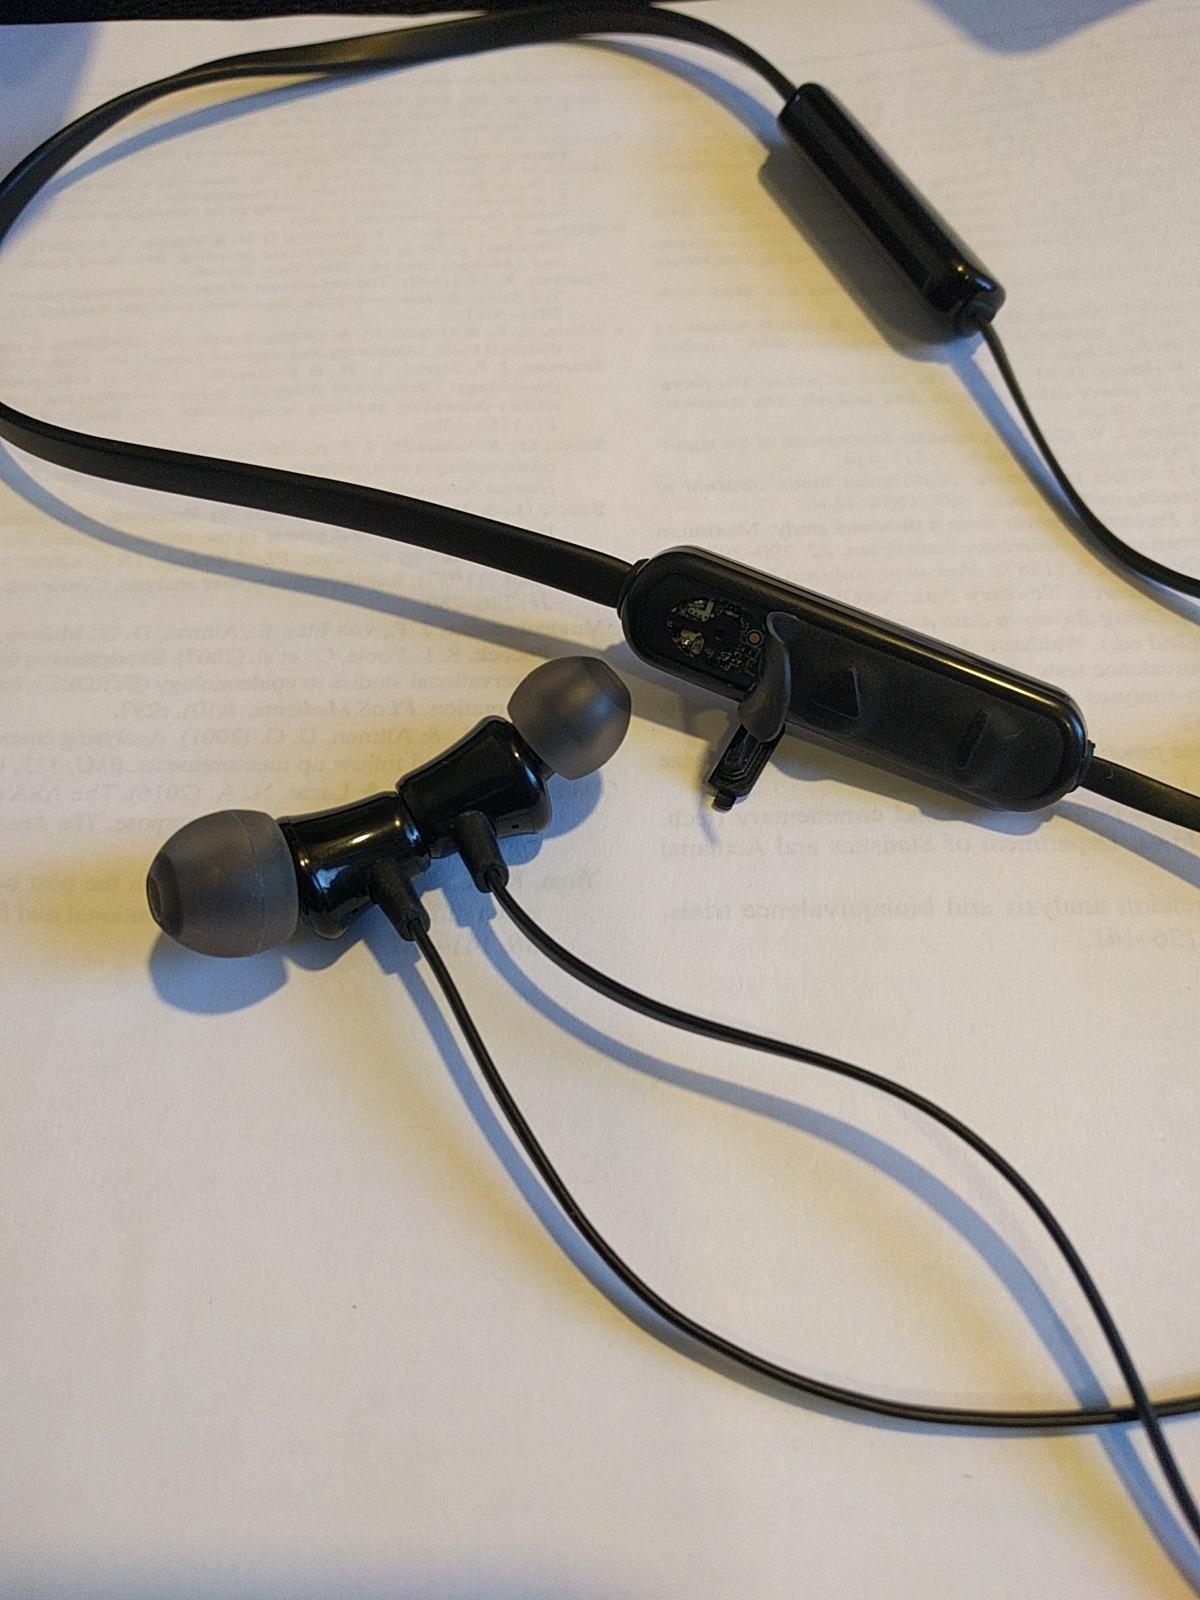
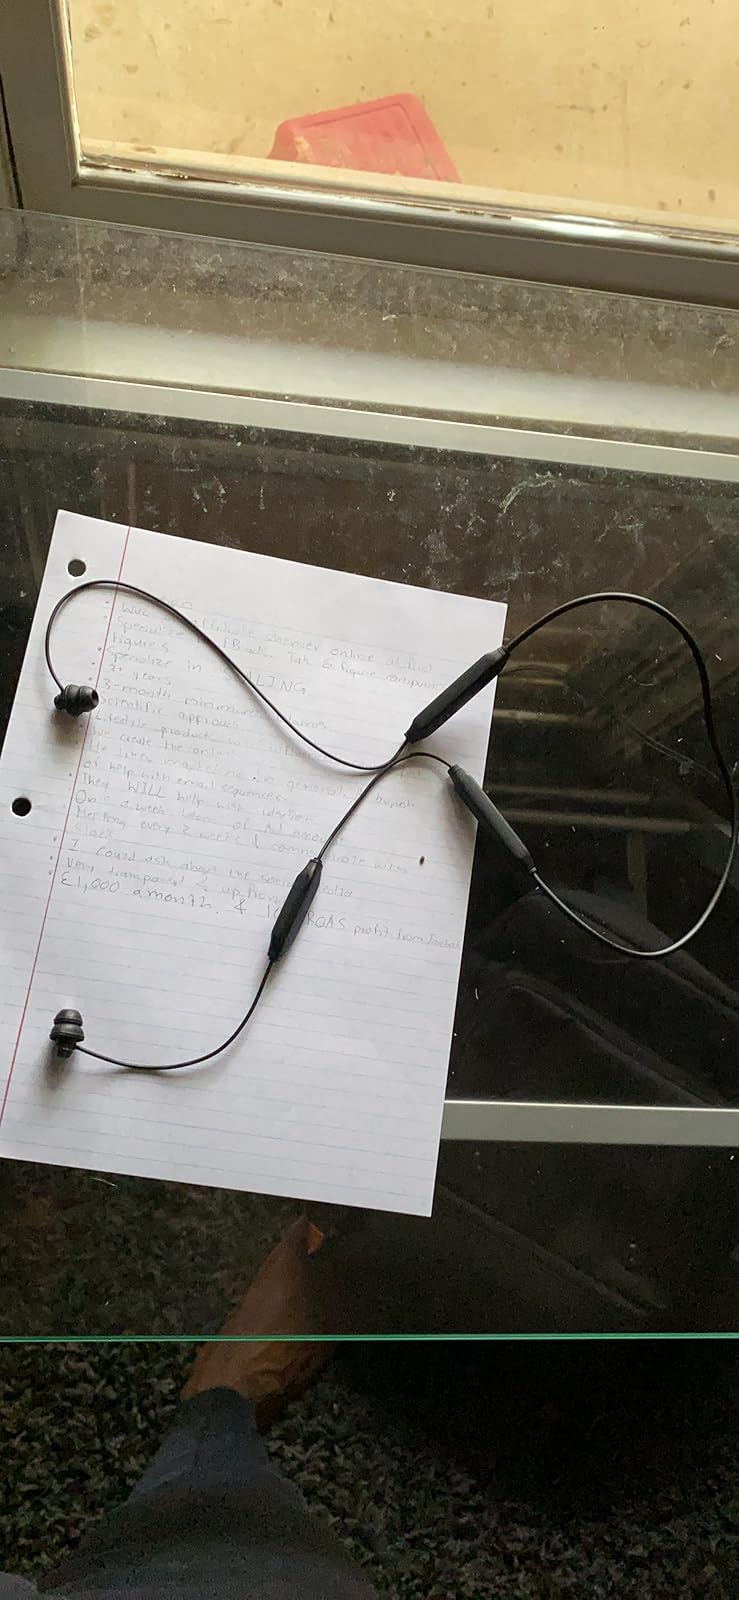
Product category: earbuds
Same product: no